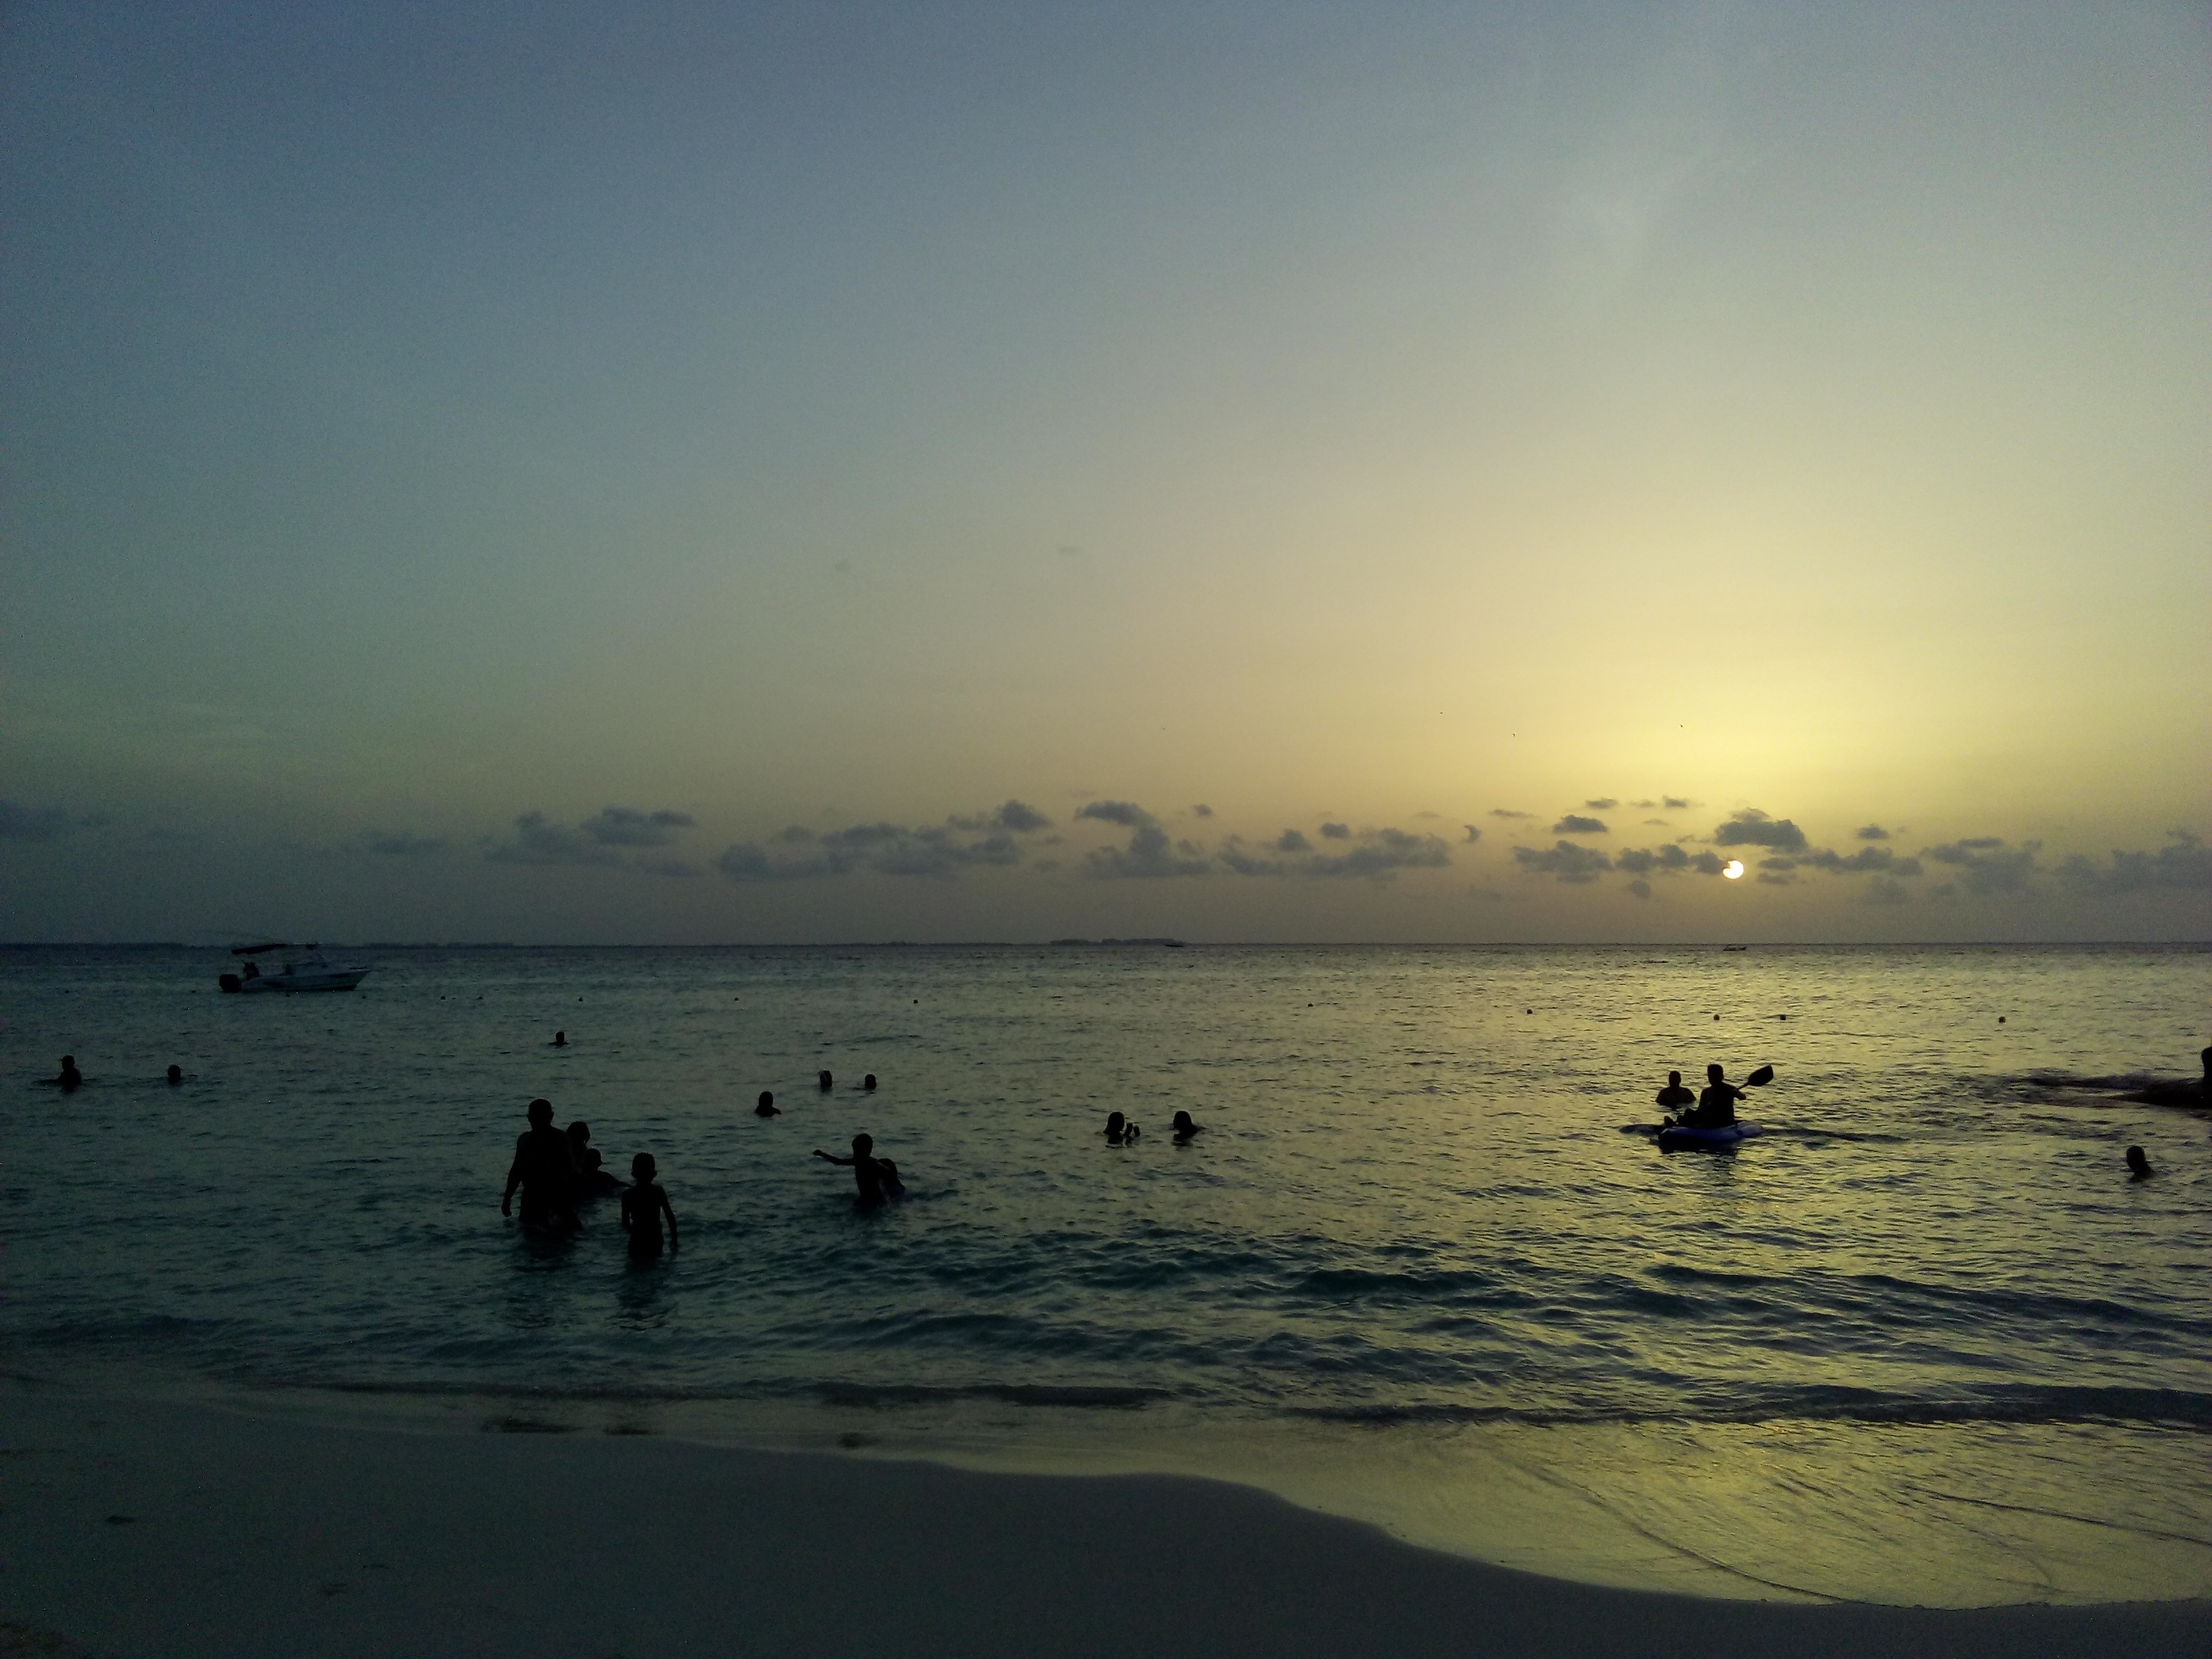
beach, landscape, sea, coast, outdoor, sand, ocean, horizon, cloud, sky, sun, sunrise, sunset, sunlight, morning, shore, wave, dawn, summer, travel, dusk, evening, reflection, tropical, holiday, bay, body of water, happy, sunrise beach, atmospheric phenomenon, wind wave